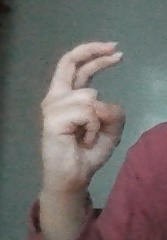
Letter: zay